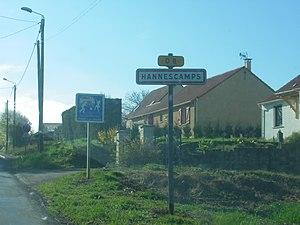
Vue d'une entrée de la commune d'Hannescamps.
Hannescamps est une commune française située dans le département du Pas-de-Calais en région Hauts-de-France.